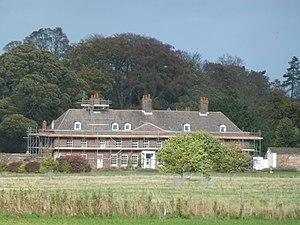
Anmer Hall est un manoir georgien situé dans le village de Anmer dans le comté du Norfolk en Angleterre. Il est situé à environ 19 kilomètres au nord-est de King's Lynn, à environ 3,2 km à l'est de Sandringham House et à environ 3,2 km à l'ouest de Houghton Hall. Le manoir de Anmer Hall est le cadeau de mariage de la reine Elizabeth pour le duc et la duchesse de Cambridge.